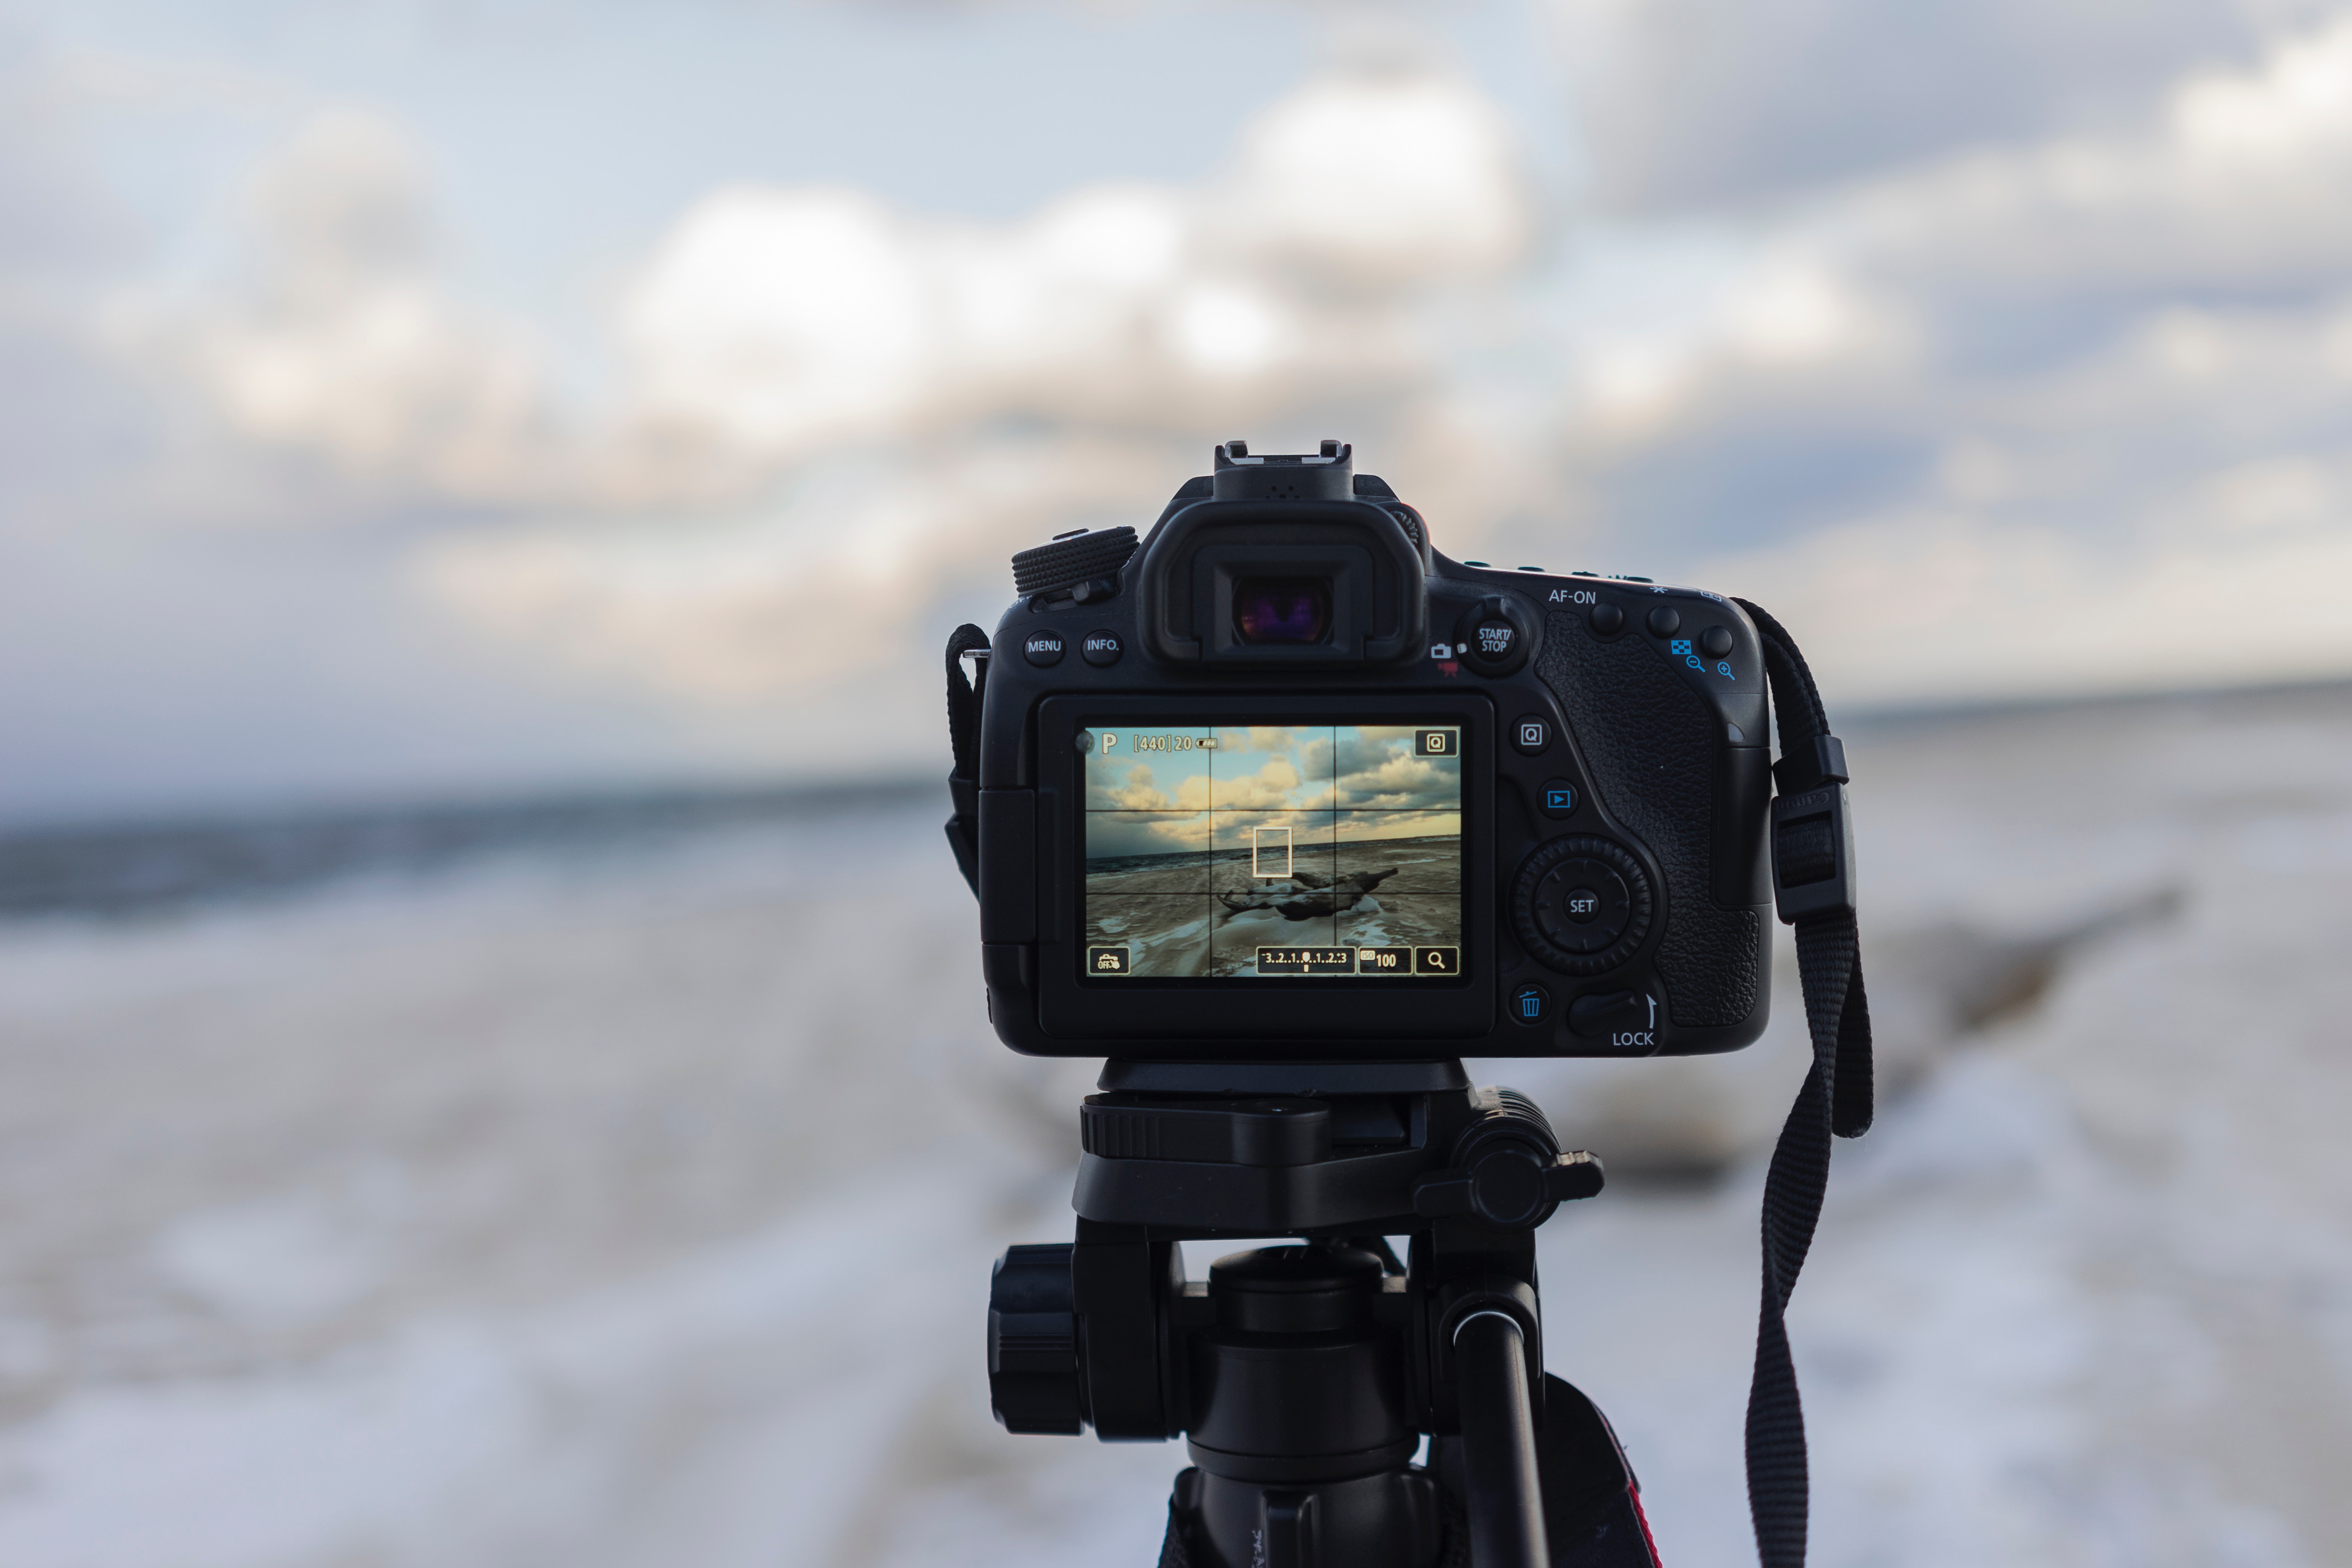
camera accessory, cameras optics, photography, Point and shoot camera, camera, filmmaking, single lens reflex camera, videographer, camera lens, reflex camera, digital slr, video camera, sea, digital camera, lens